Twenty Six Days from the Life of Dostoyevsky

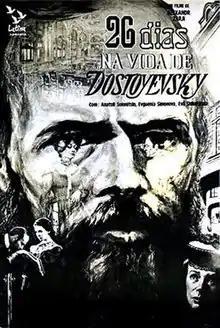
Film poster

Twenty Six Days from the Life of Dostoyevsky is a 1981 Soviet biographical film about writer Fyodor Dostoevsky directed by Aleksandr Zarkhi. It was entered into the 31st Berlin International Film Festival where Anatoly Solonitsyn won the Silver Bear for Best Actor.